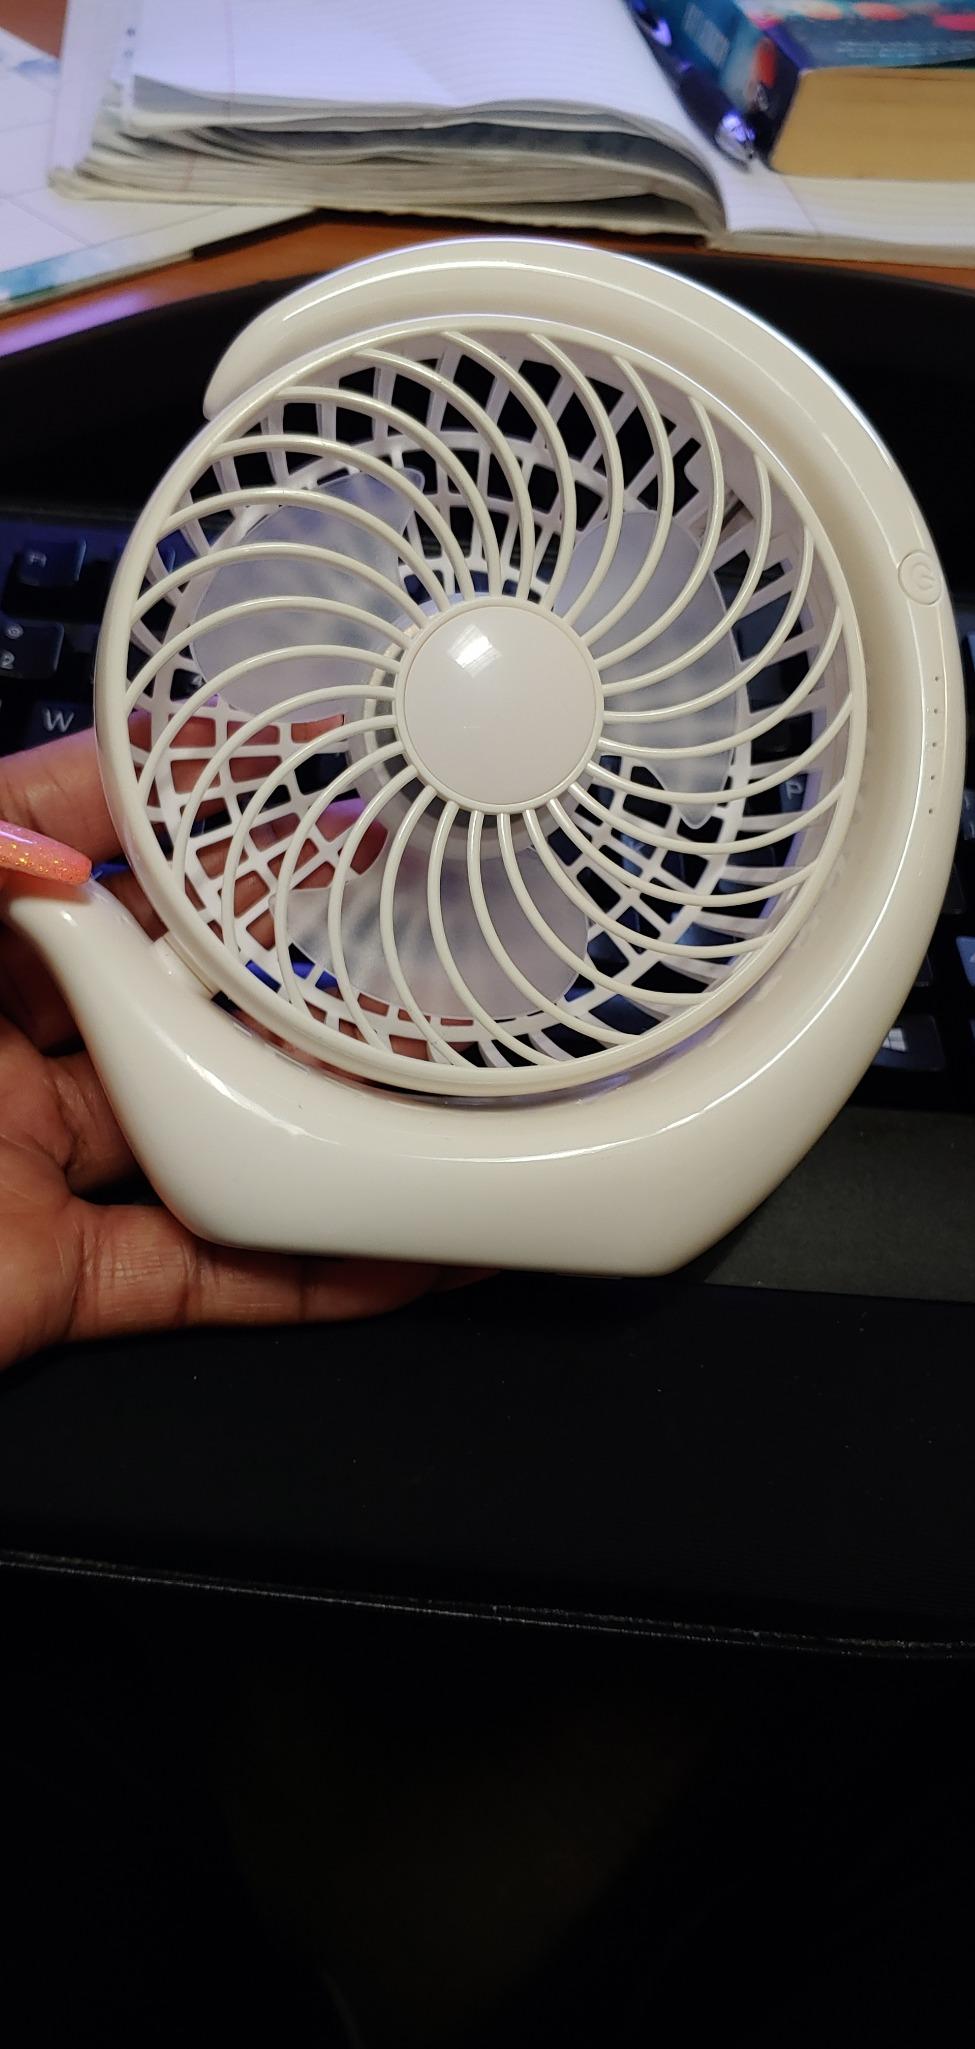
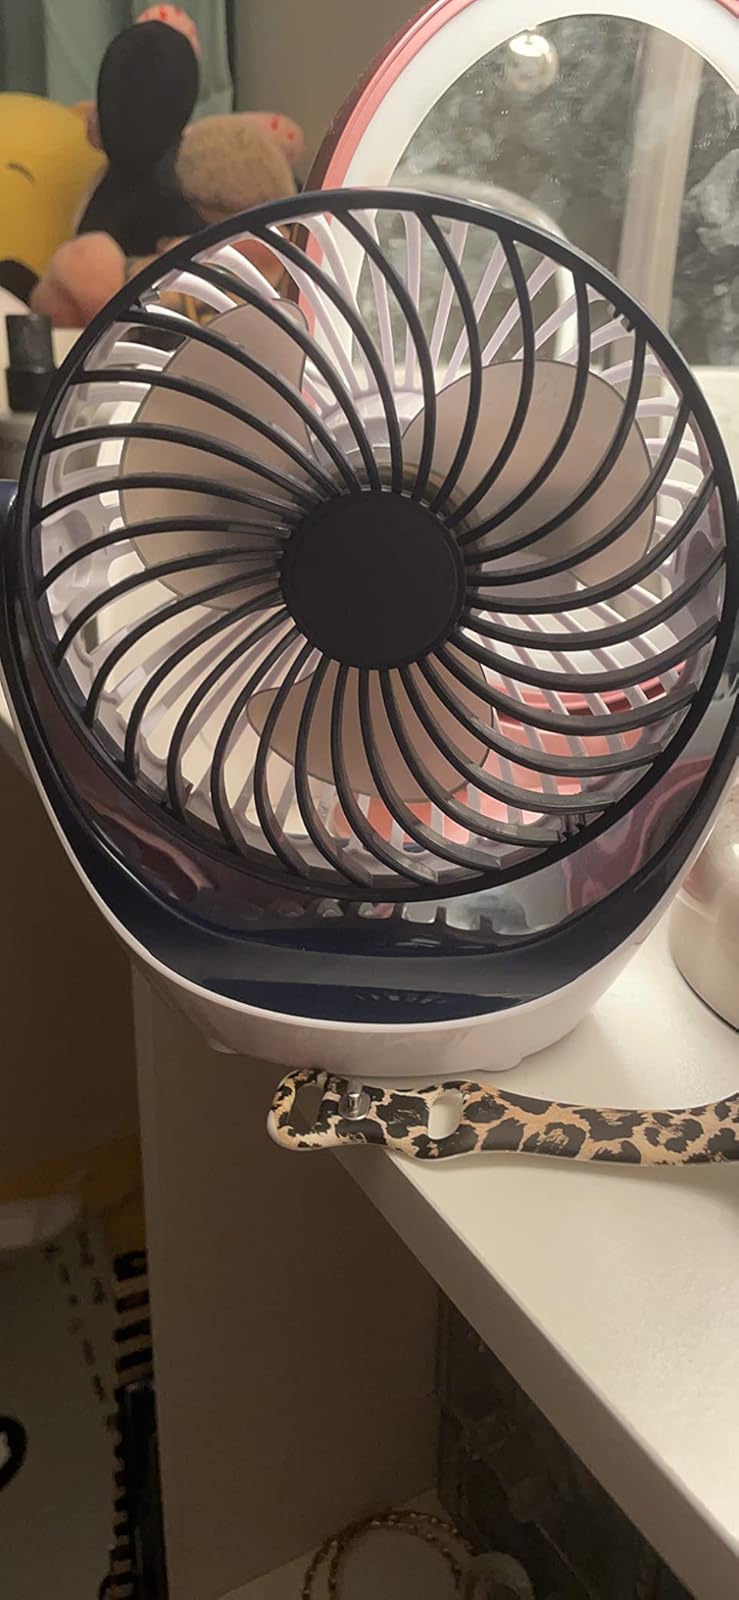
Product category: fan
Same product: no